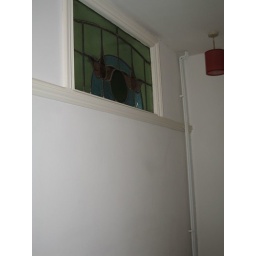
Stained glass window in the wall (well i like it)